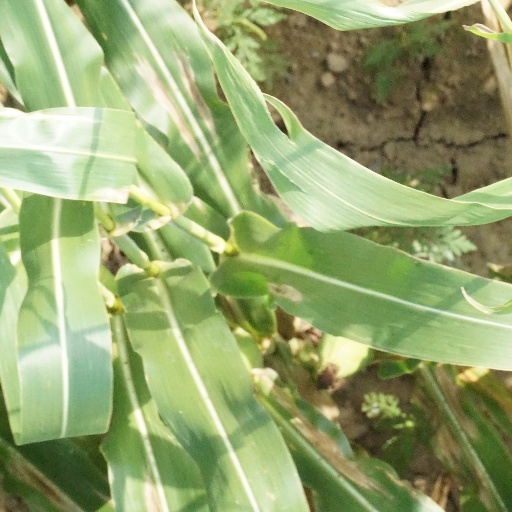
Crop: maize; corn